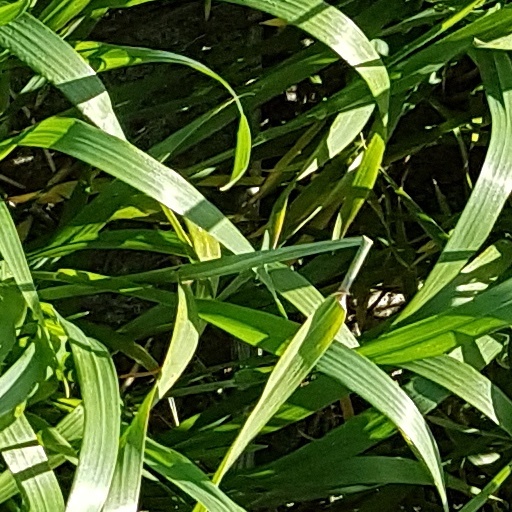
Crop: wheat